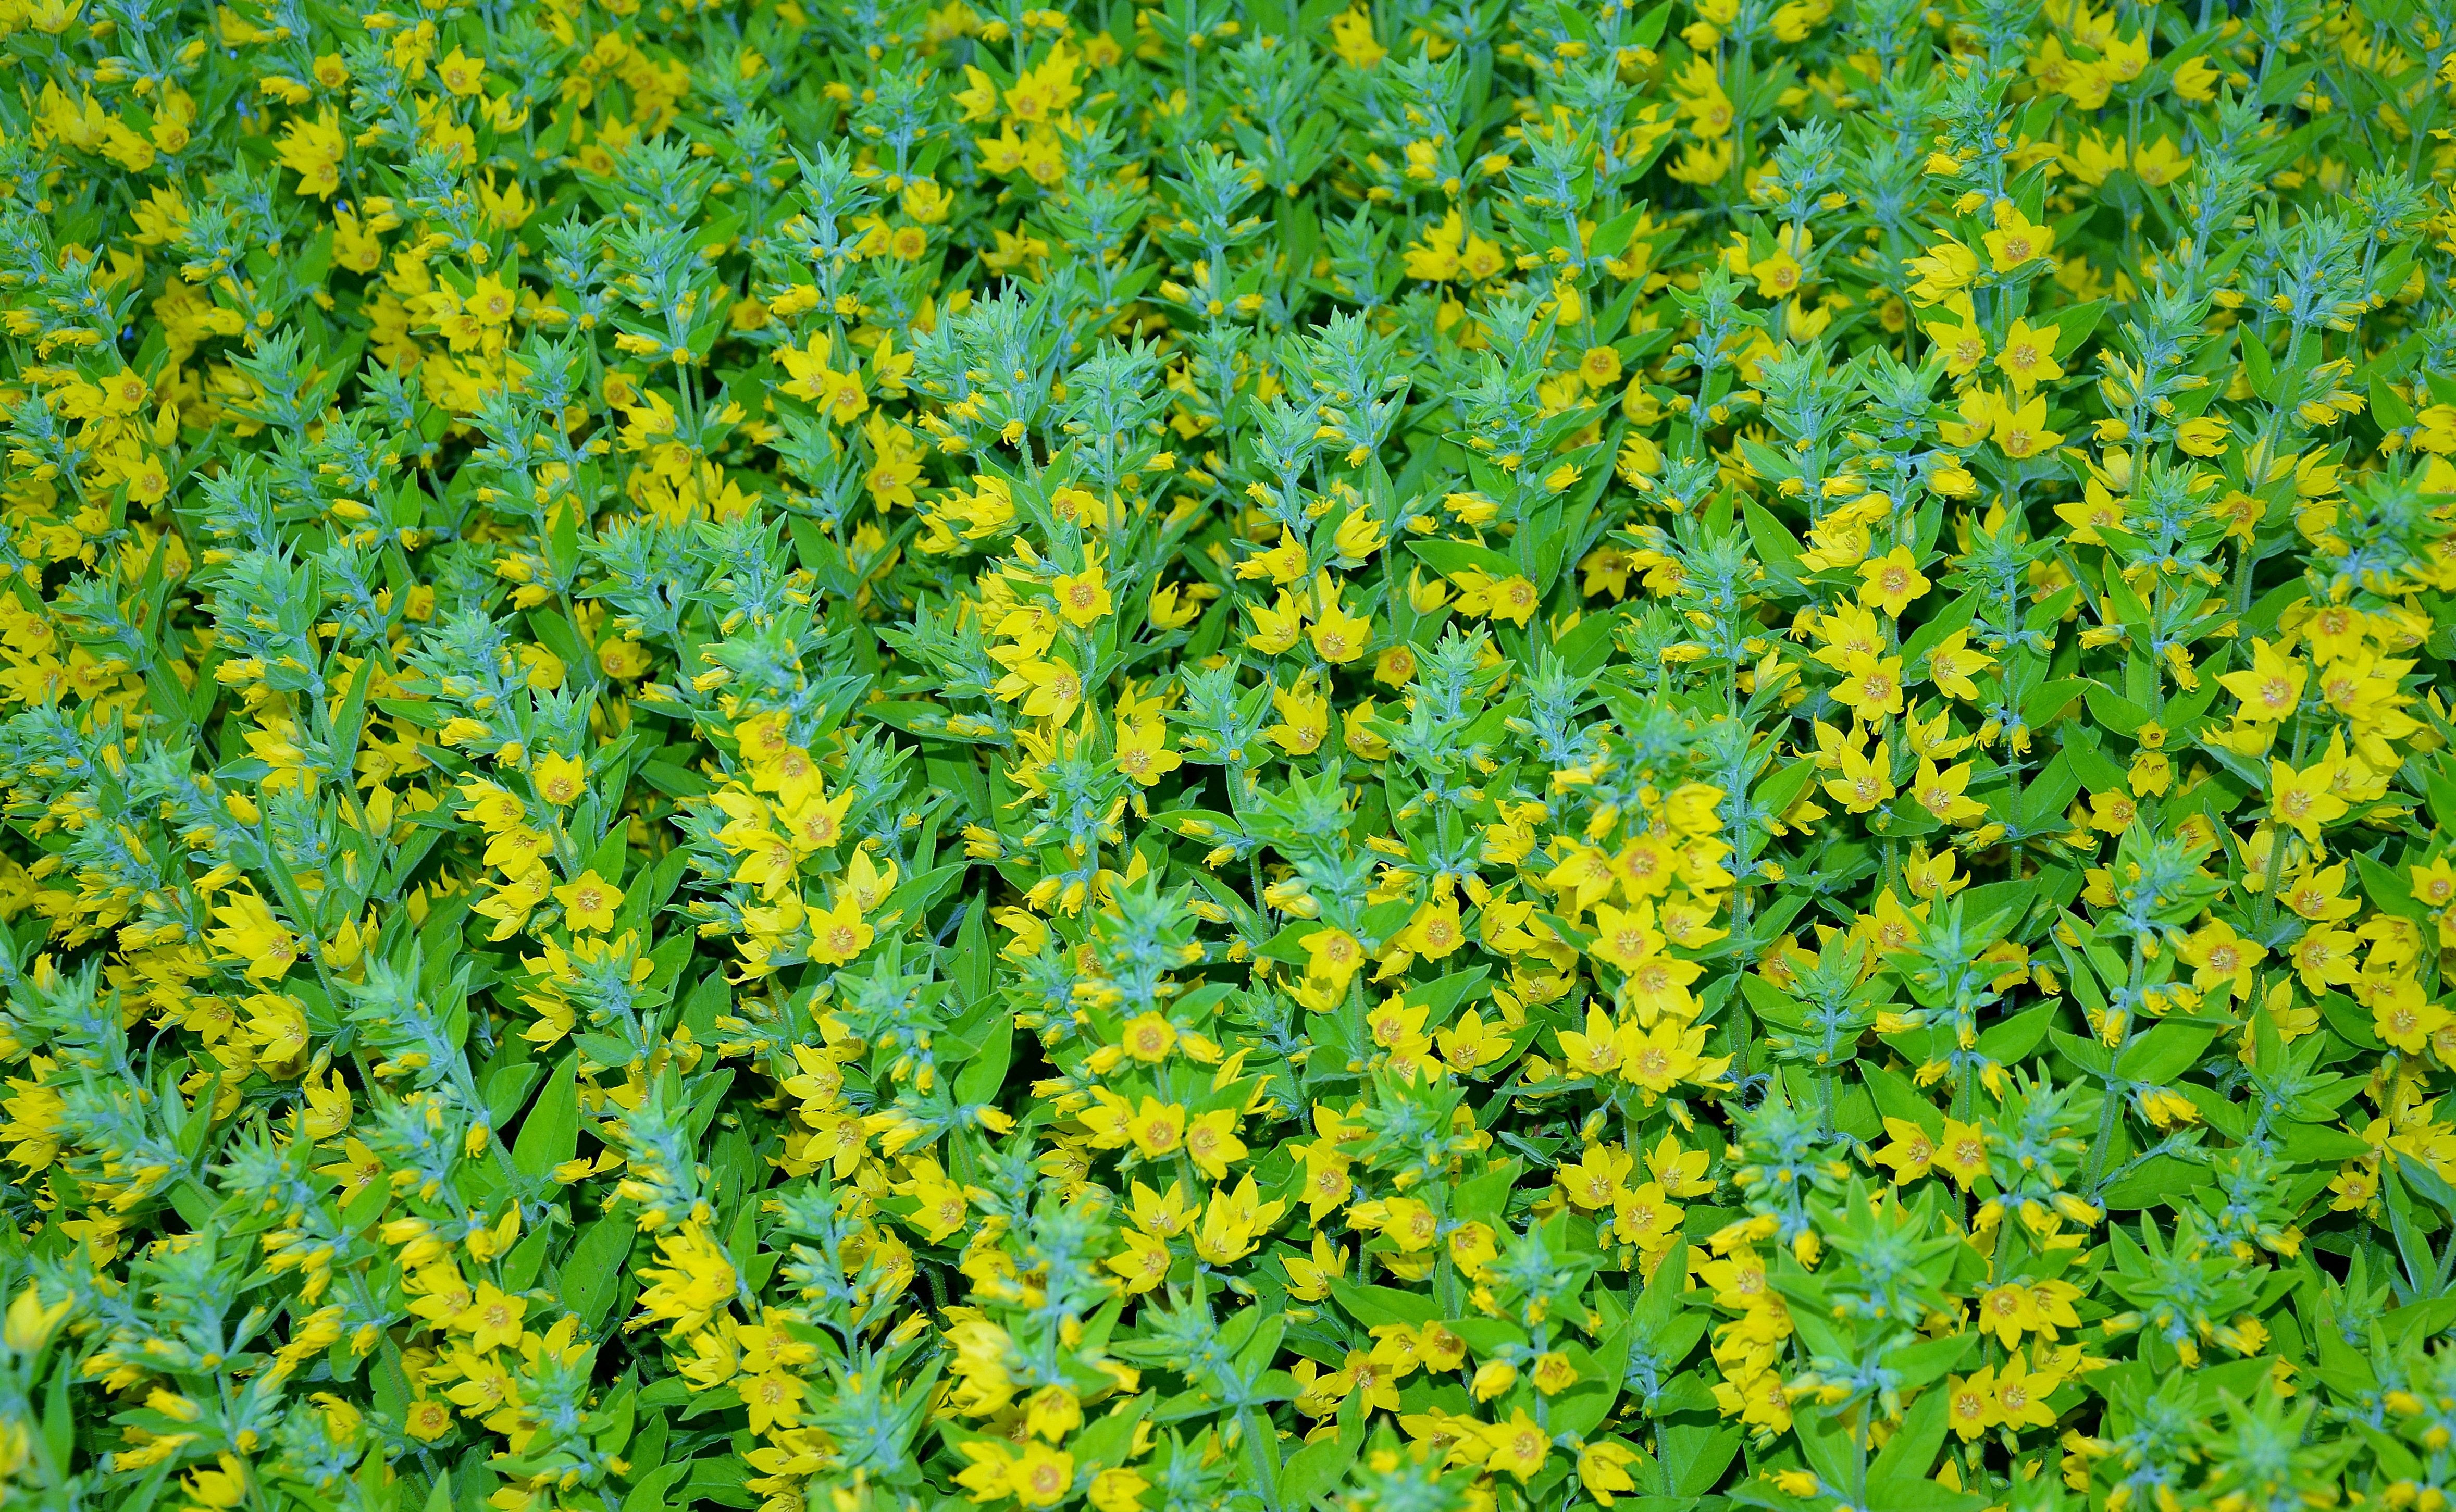
nature, plant, meadow, leaf, flower, bush, spring, green, herb, produce, crop, yellow, rapeseed, wildflower, background, shrub, groundcover, bushes, rue, mustard, brassica, winter bushes, flowering plant, subshrub, annual plant, summer green, land plant, summer green bush